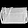
Label: Bag